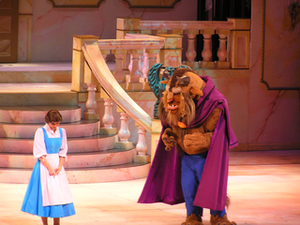
Skønheden og udyret (film fra 1991)
Skønheden og udyret er en amerikansk Disney-tegnefilm fra 1991, om den smukke Belle, der bliver holdt fanget af frygteligt monster. Den markerede sig bl.a. med en nyskabende brug af computergrafik, vandt to Oscars for bedste musik og bedste sang, og er desuden den første animerede film, der er blevet nomineret til en Oscar for bedste film.